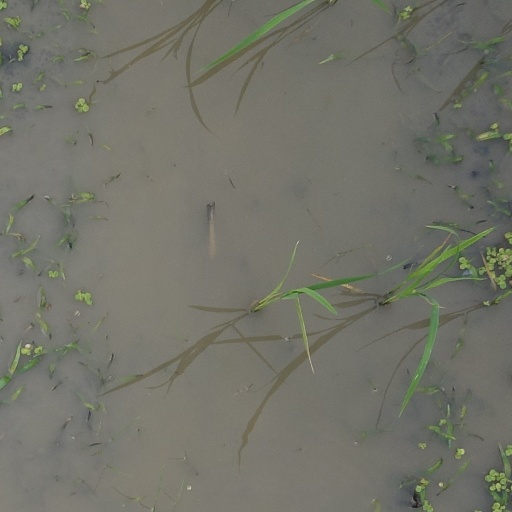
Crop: rice